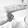
ASL letter: H